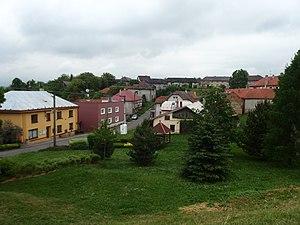
Bezuchov est une commune du district de Přerov, dans la région d'Olomouc, en République tchèque. Sa population s'élevait à 184 habitants en 2018.